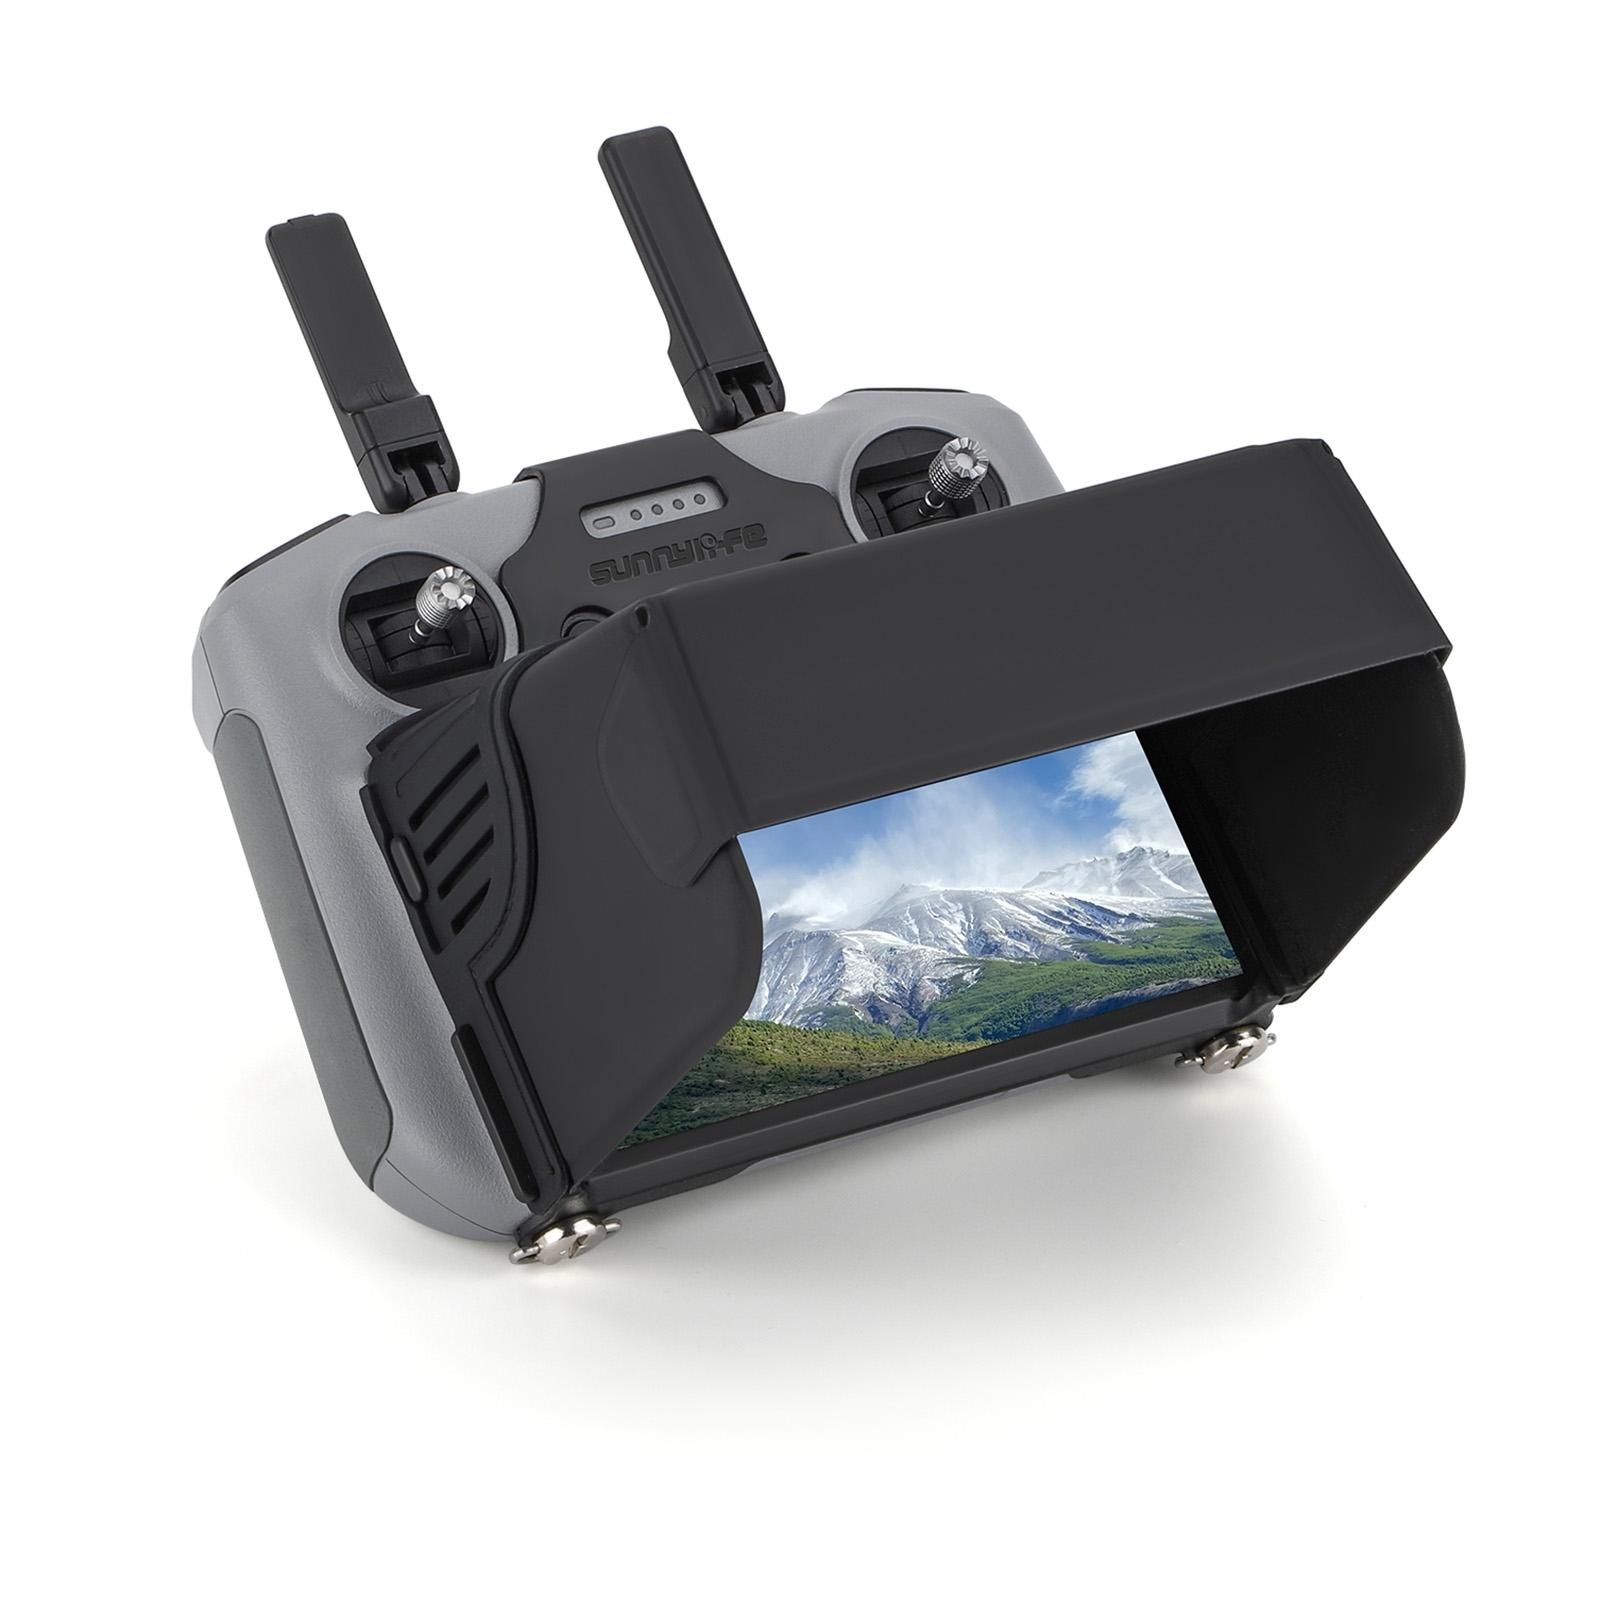
Remote Control Sunshade Hood Cover for Dji Rc Drones
Features: • Small but very light-blocking. While having a mini and exquisite appearance, it can also effectively block light and prevent light leakage, making it tailor-made, lightweight and portable. • Soft silicone corners, smooth operation without irritation, considerate and user-friendly design. • Tailor-made, lossless shading, full-screen display. Does not affect the touch screen and does not block the screen. • Detachable and easy-folding hood, comes with storage buckle for easy storage. The stand does not require disassembly and can be stored in the Sunnylife B657 remote control bag or B659/B660 suit bag. • Material: Leather + silicone • Net weight: 67g Package Includes: • 1 x Zg673 Remote Control Sunshade Hood Cover For Dji Rc 2
Brand: Goslash-KY
Category: Cameras & Optics > Camera & Optic Accessories > Optic Accessories > Thermal Optic Accessories